Isocentric technique

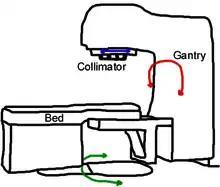
Linac movements: gantry rotation, collimator twist, bed swing.

An isocentric technique is where all beams used in a radiation treatment have a common focus point, a.k.a. the isocenter. Isocentric techniques require less patient repositioning as multiple field arrangements can be delivered with gantry and collimator movements, reducing treatment times.